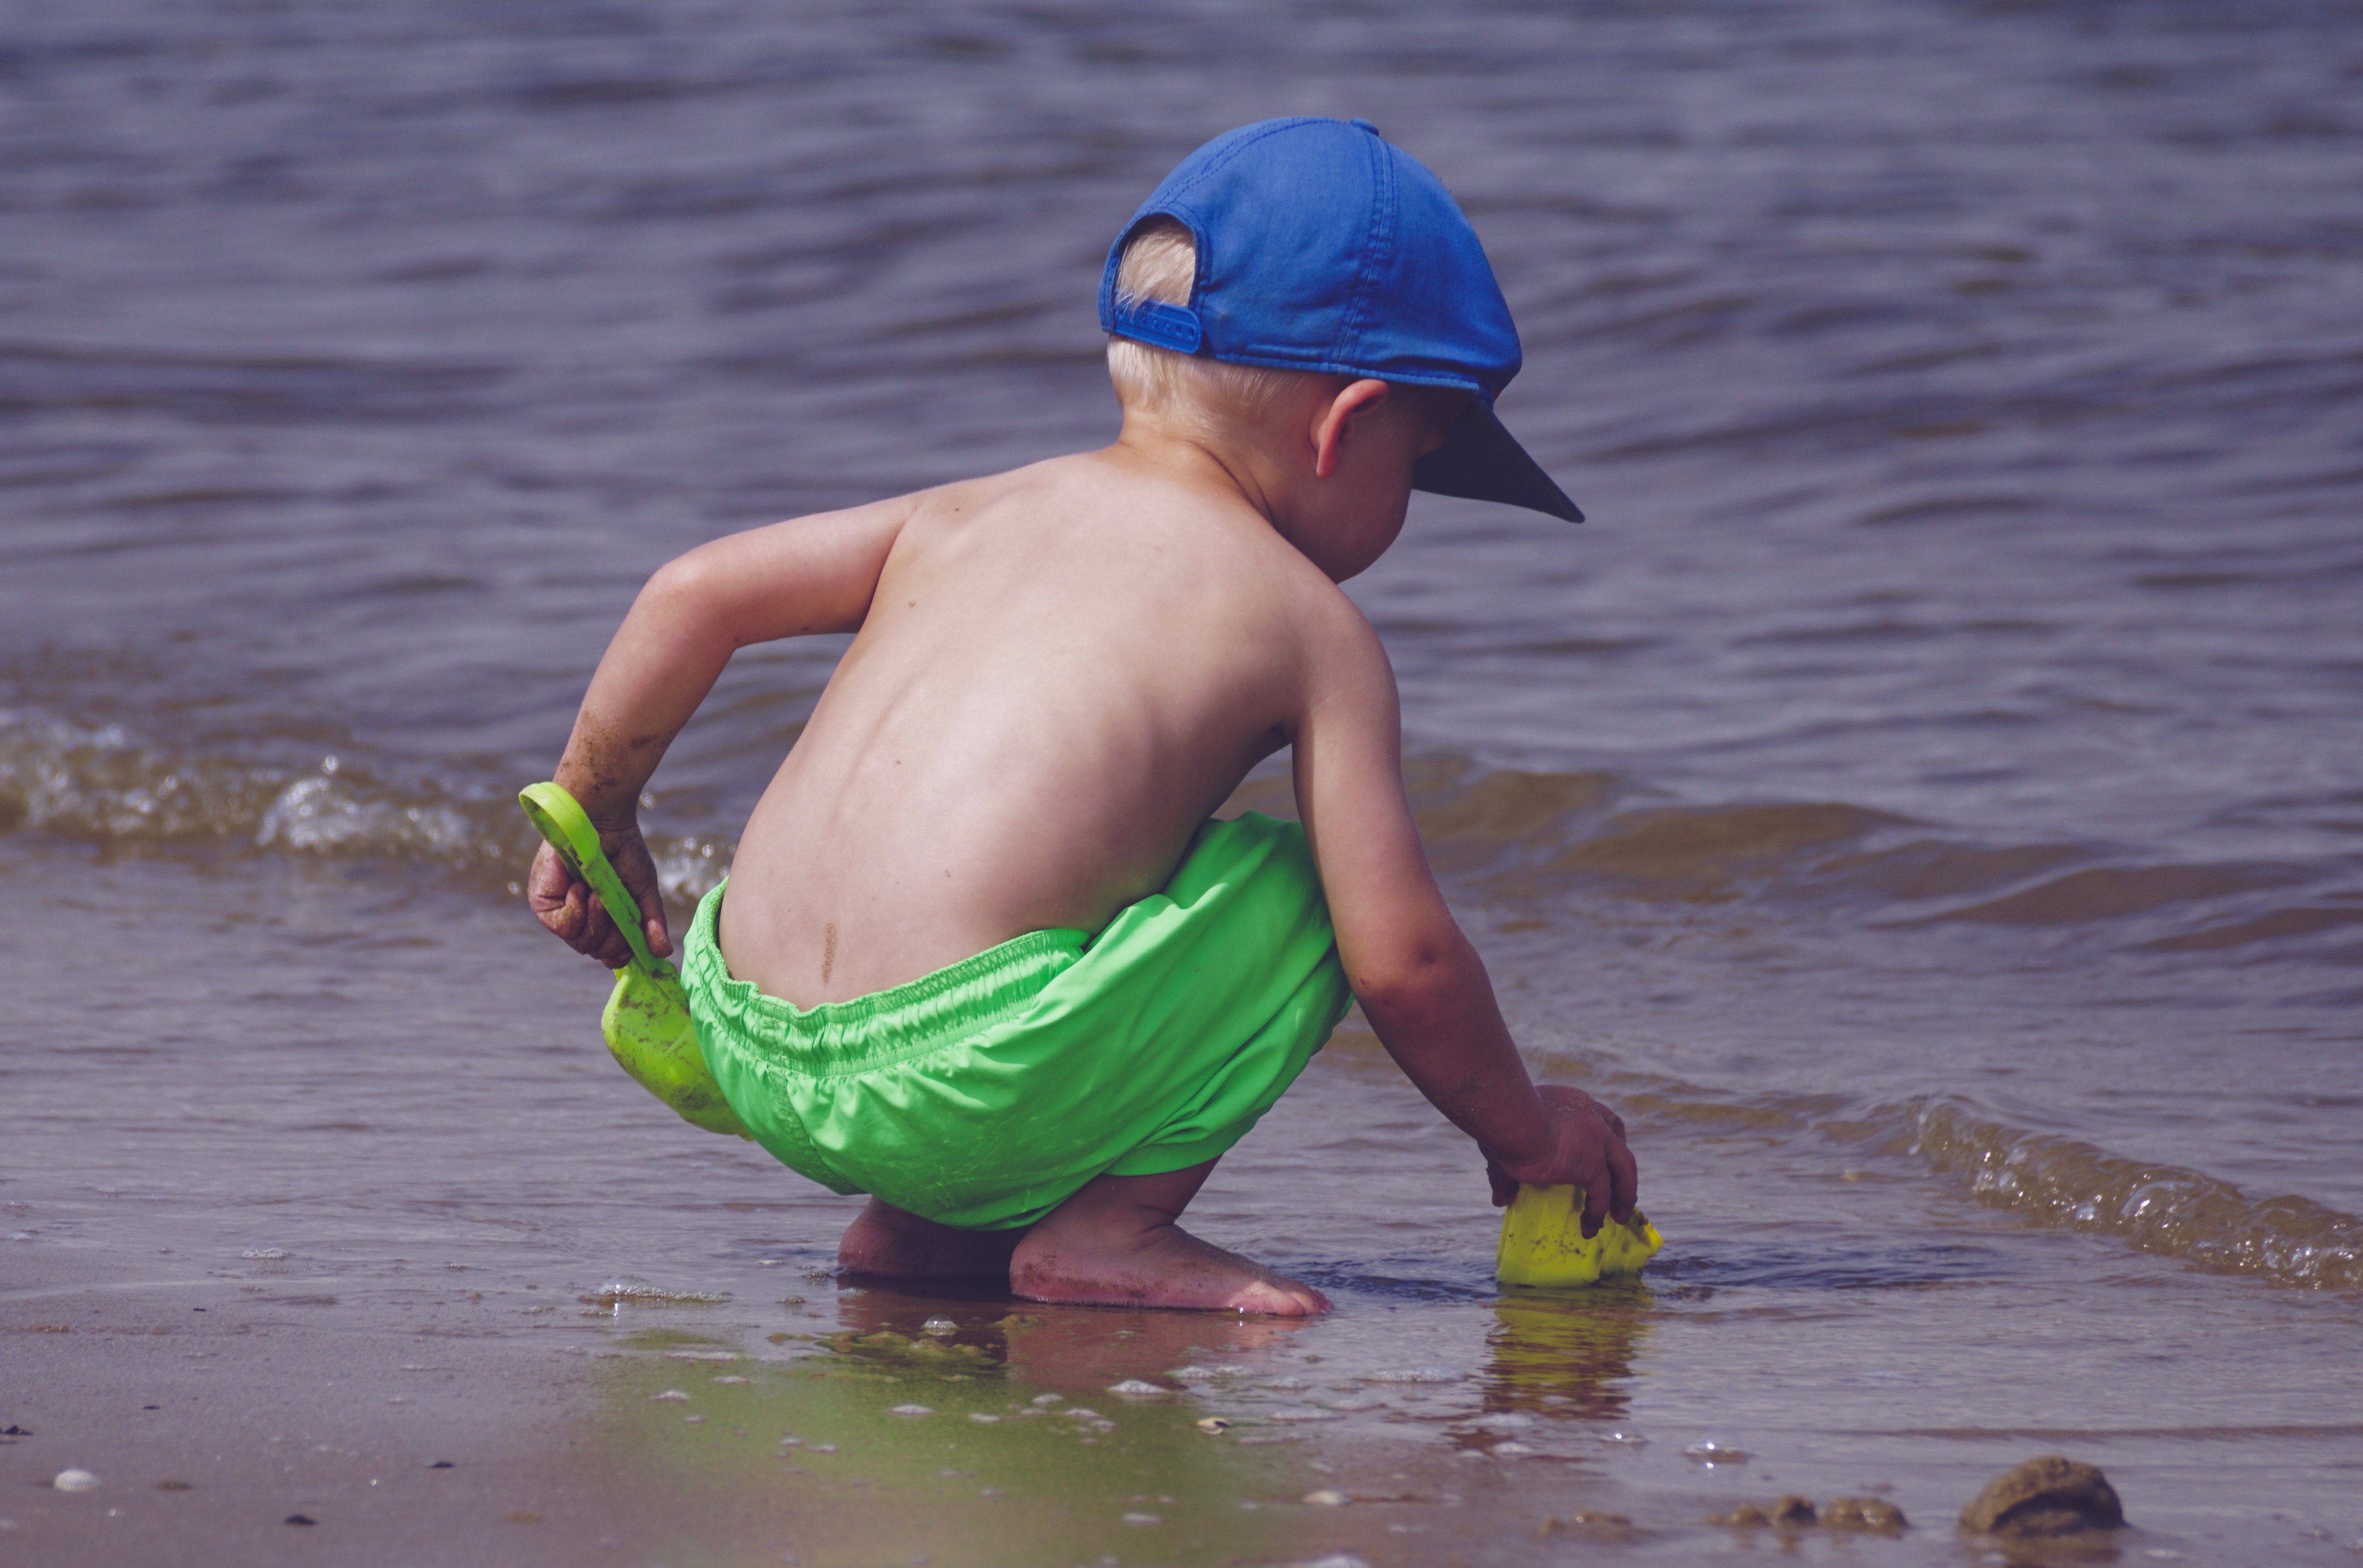
water, fun, vacation, child, summer, sea, happy, smile, wave, play, recreation, beach, toddler, ocean